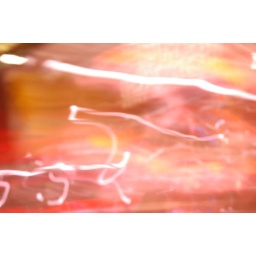
Some street signs and lights in Flint, MI.